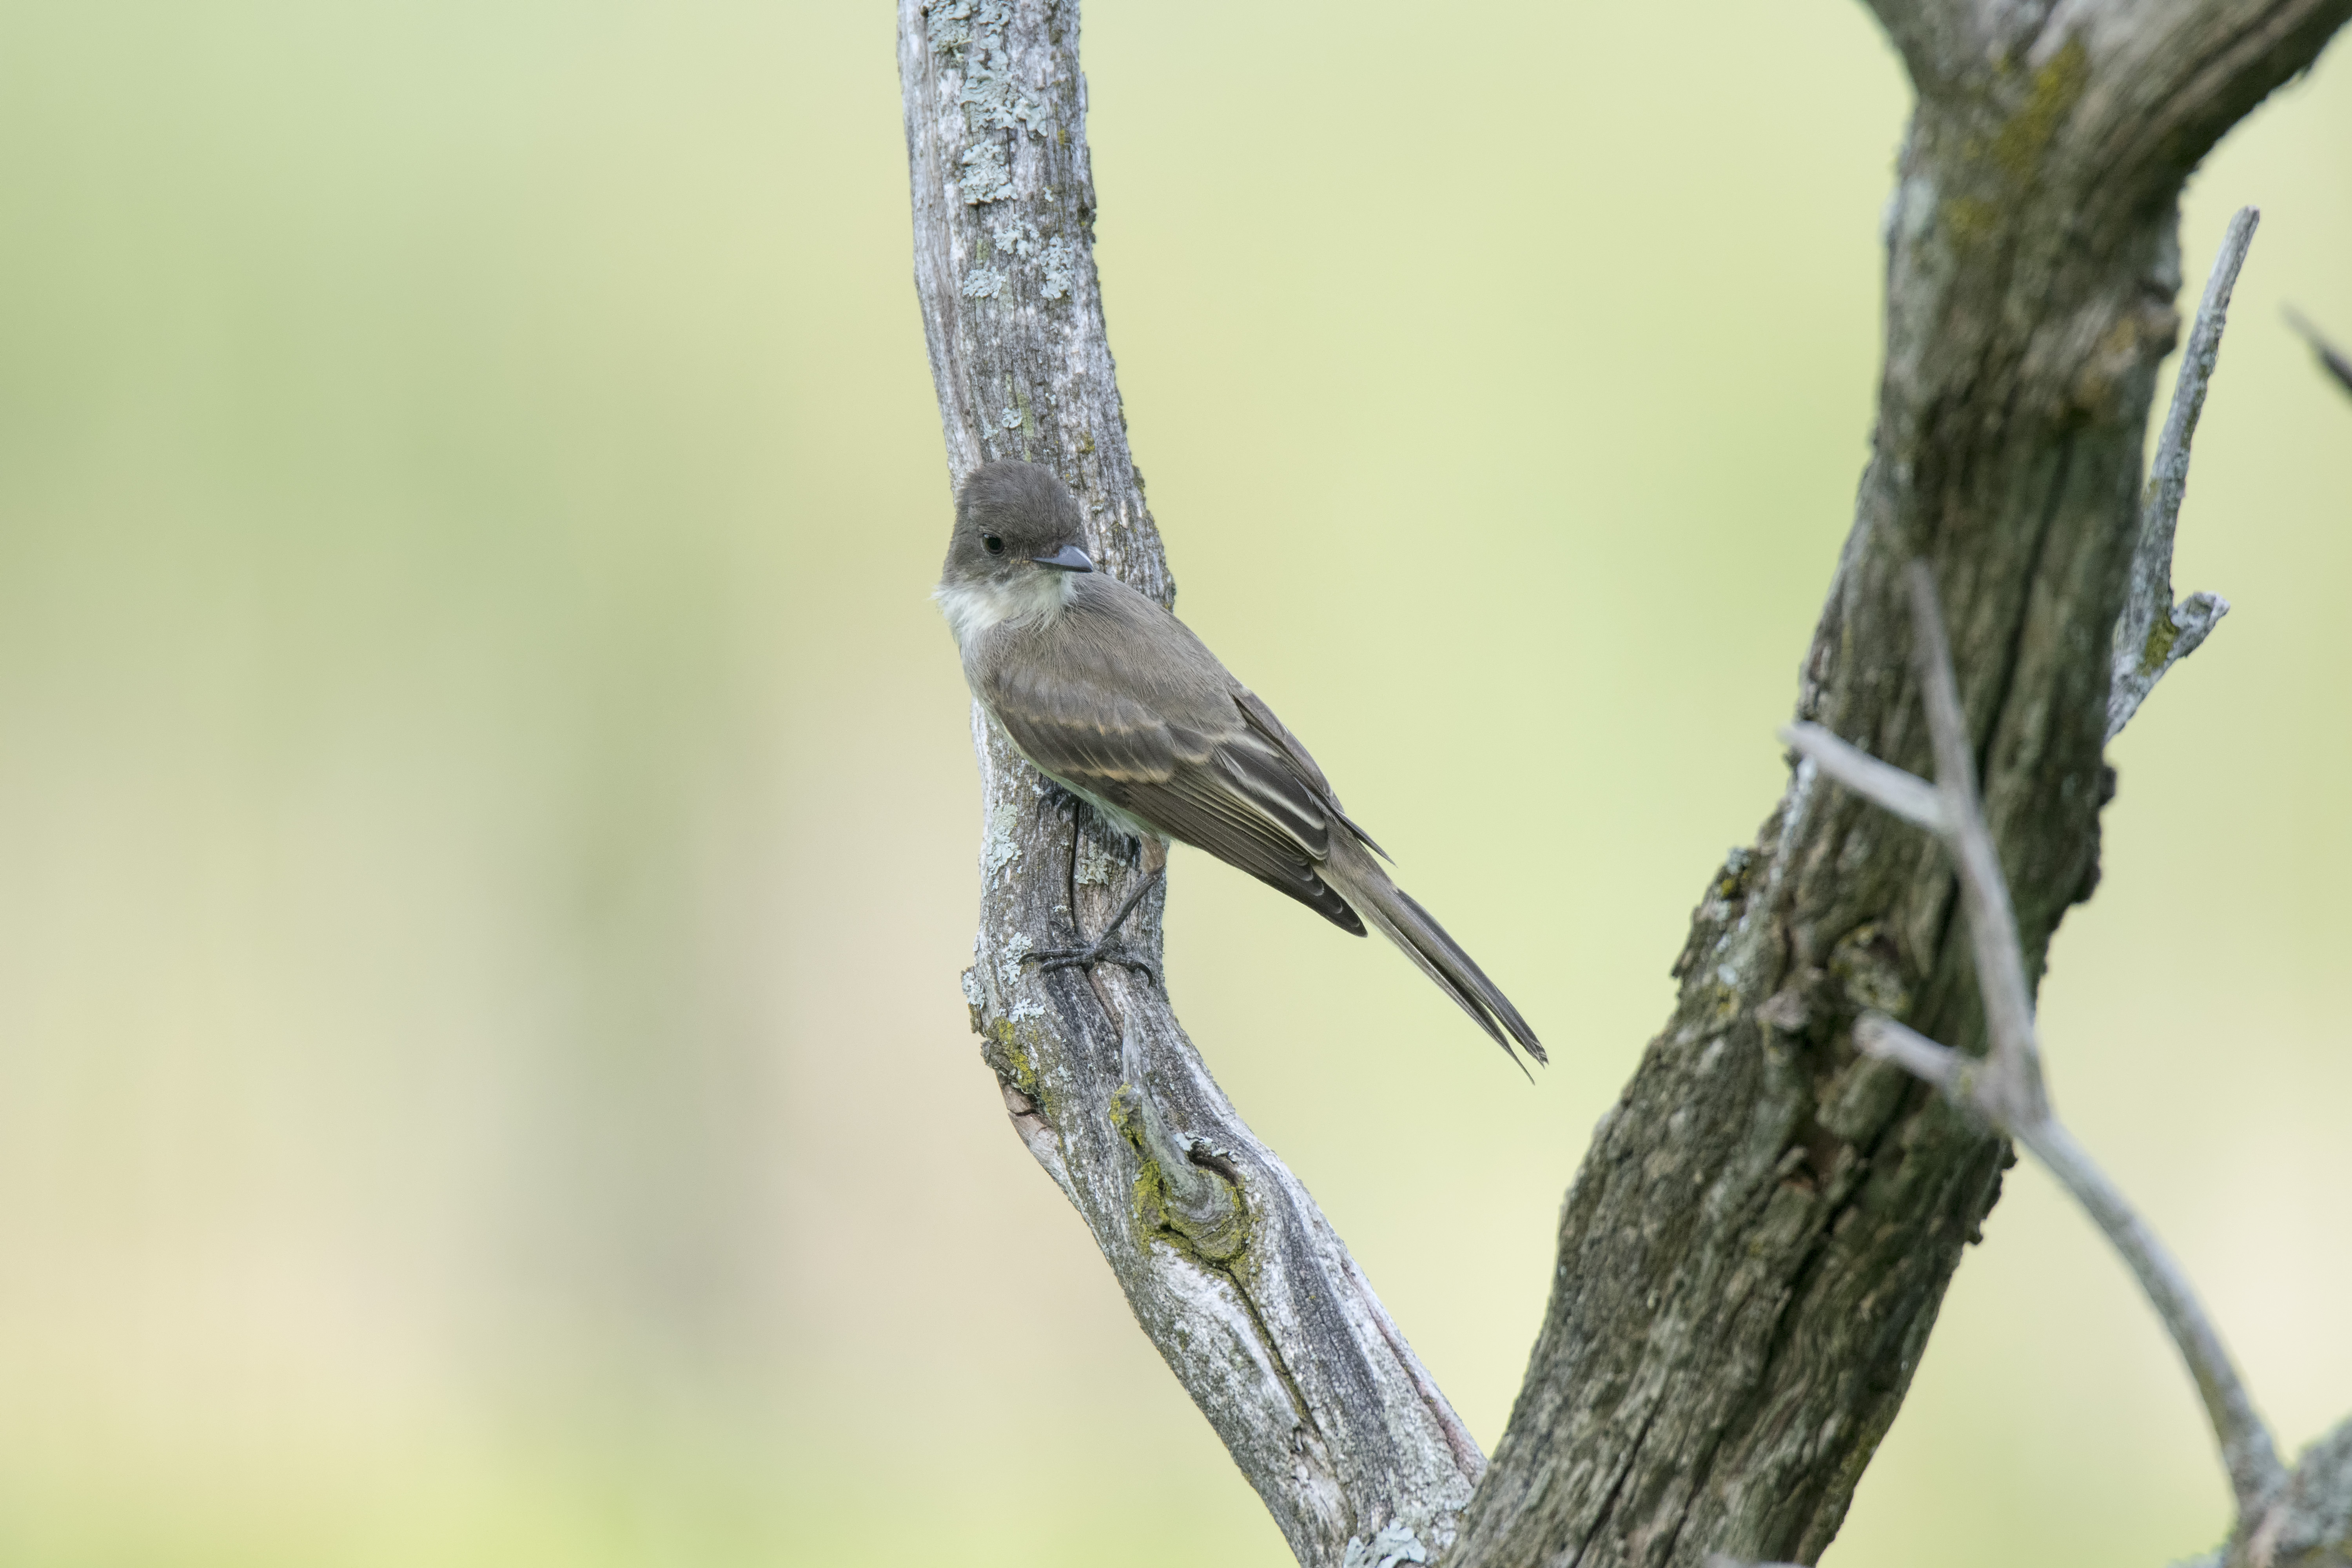
nature, branch, bird, wing, wildlife, beak, fauna, twig, close up, canada, vertebrate, eastern, quebec, sherbrooke, oiseau, moucherolle, phoebe, wren, ph bi, perching bird